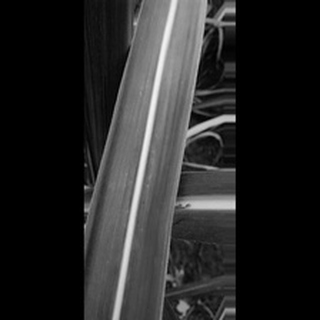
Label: sugarcane_yellow_leaf_disease